Charles Joseph Flipart

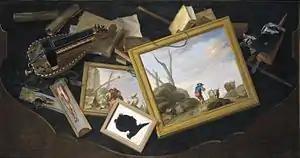
Charles-Joseph Flipart, "Still Life", c. 1779, oil on canvas, 91 × 171 cm. Museo del Prado, Spain

He was born in Paris to Jean-Charles Flipart, also an engraver, and his wife Maria (Boll); Jean-Jacques Flipart was his brother. He was baptized in the parish of Saint-Severin. Initially he trained under his father. He later visited Venice, and studied painting under Tiepolo and Amigoni, and engraving under Joseph Wagner. After staying for some time in Rome he was appointed court painter and engraver by King Ferdinand VI of Spain in 1750. His best plates are the portraits of the King and the Queen of Spain. Some of his paintings are in two of the churches at Madrid, where he died in 1797.